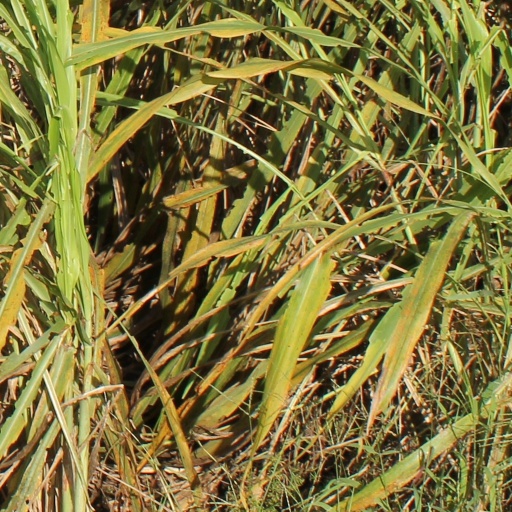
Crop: sorghum